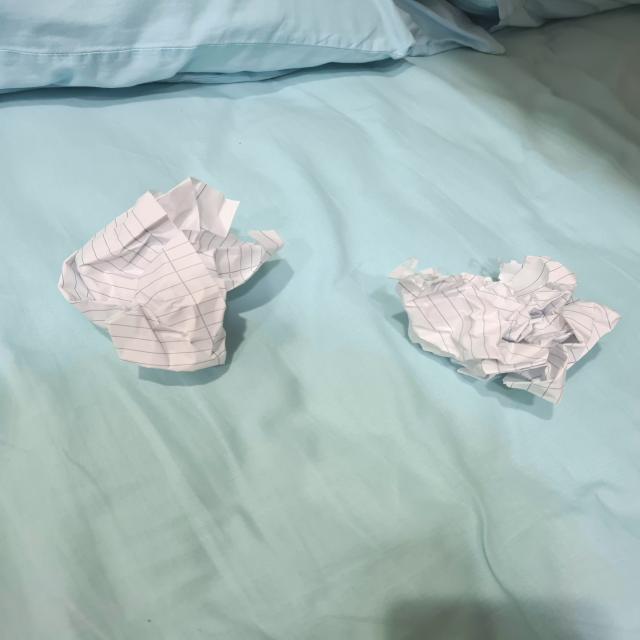
Label: tissues